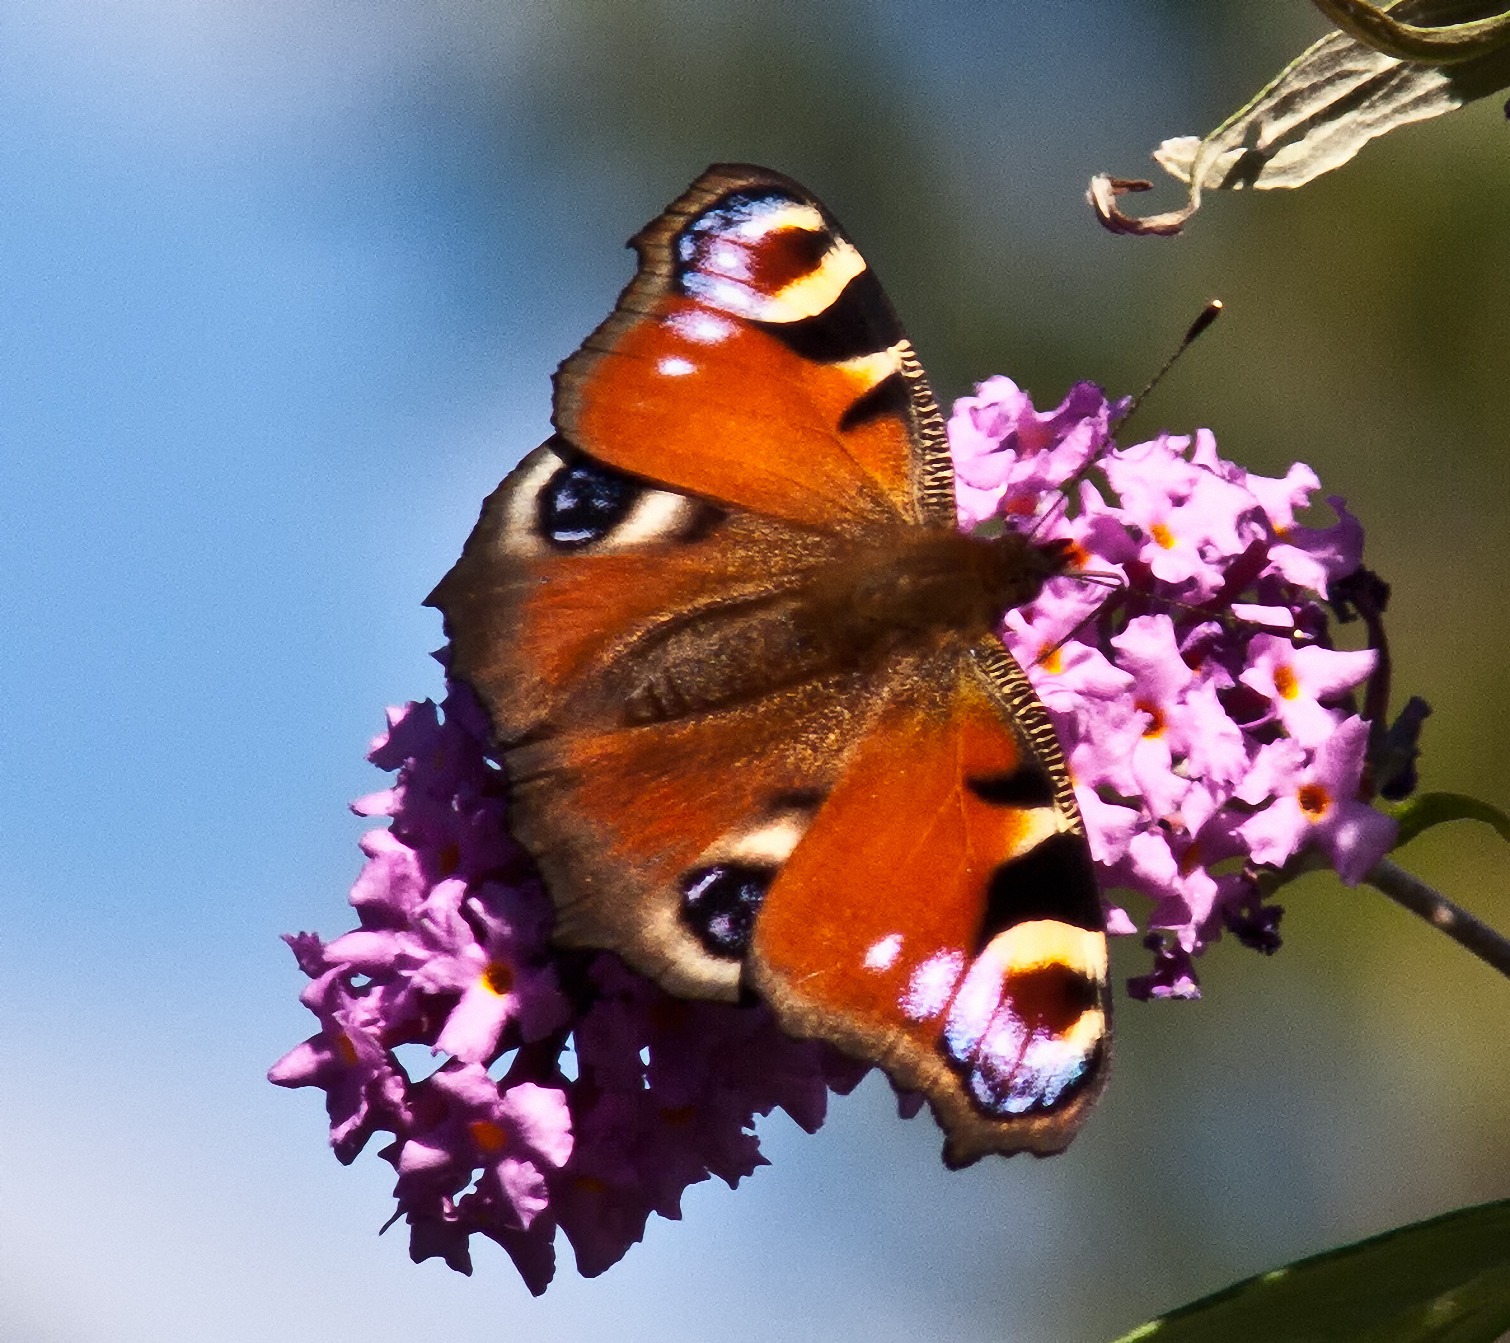
wing, photography, flower, summer, insect, butterfly, fauna, invertebrate, flowers, close up, monarch butterfly, butterflies, nectar, macro photography, arthropod, pollinator, moths and butterflies